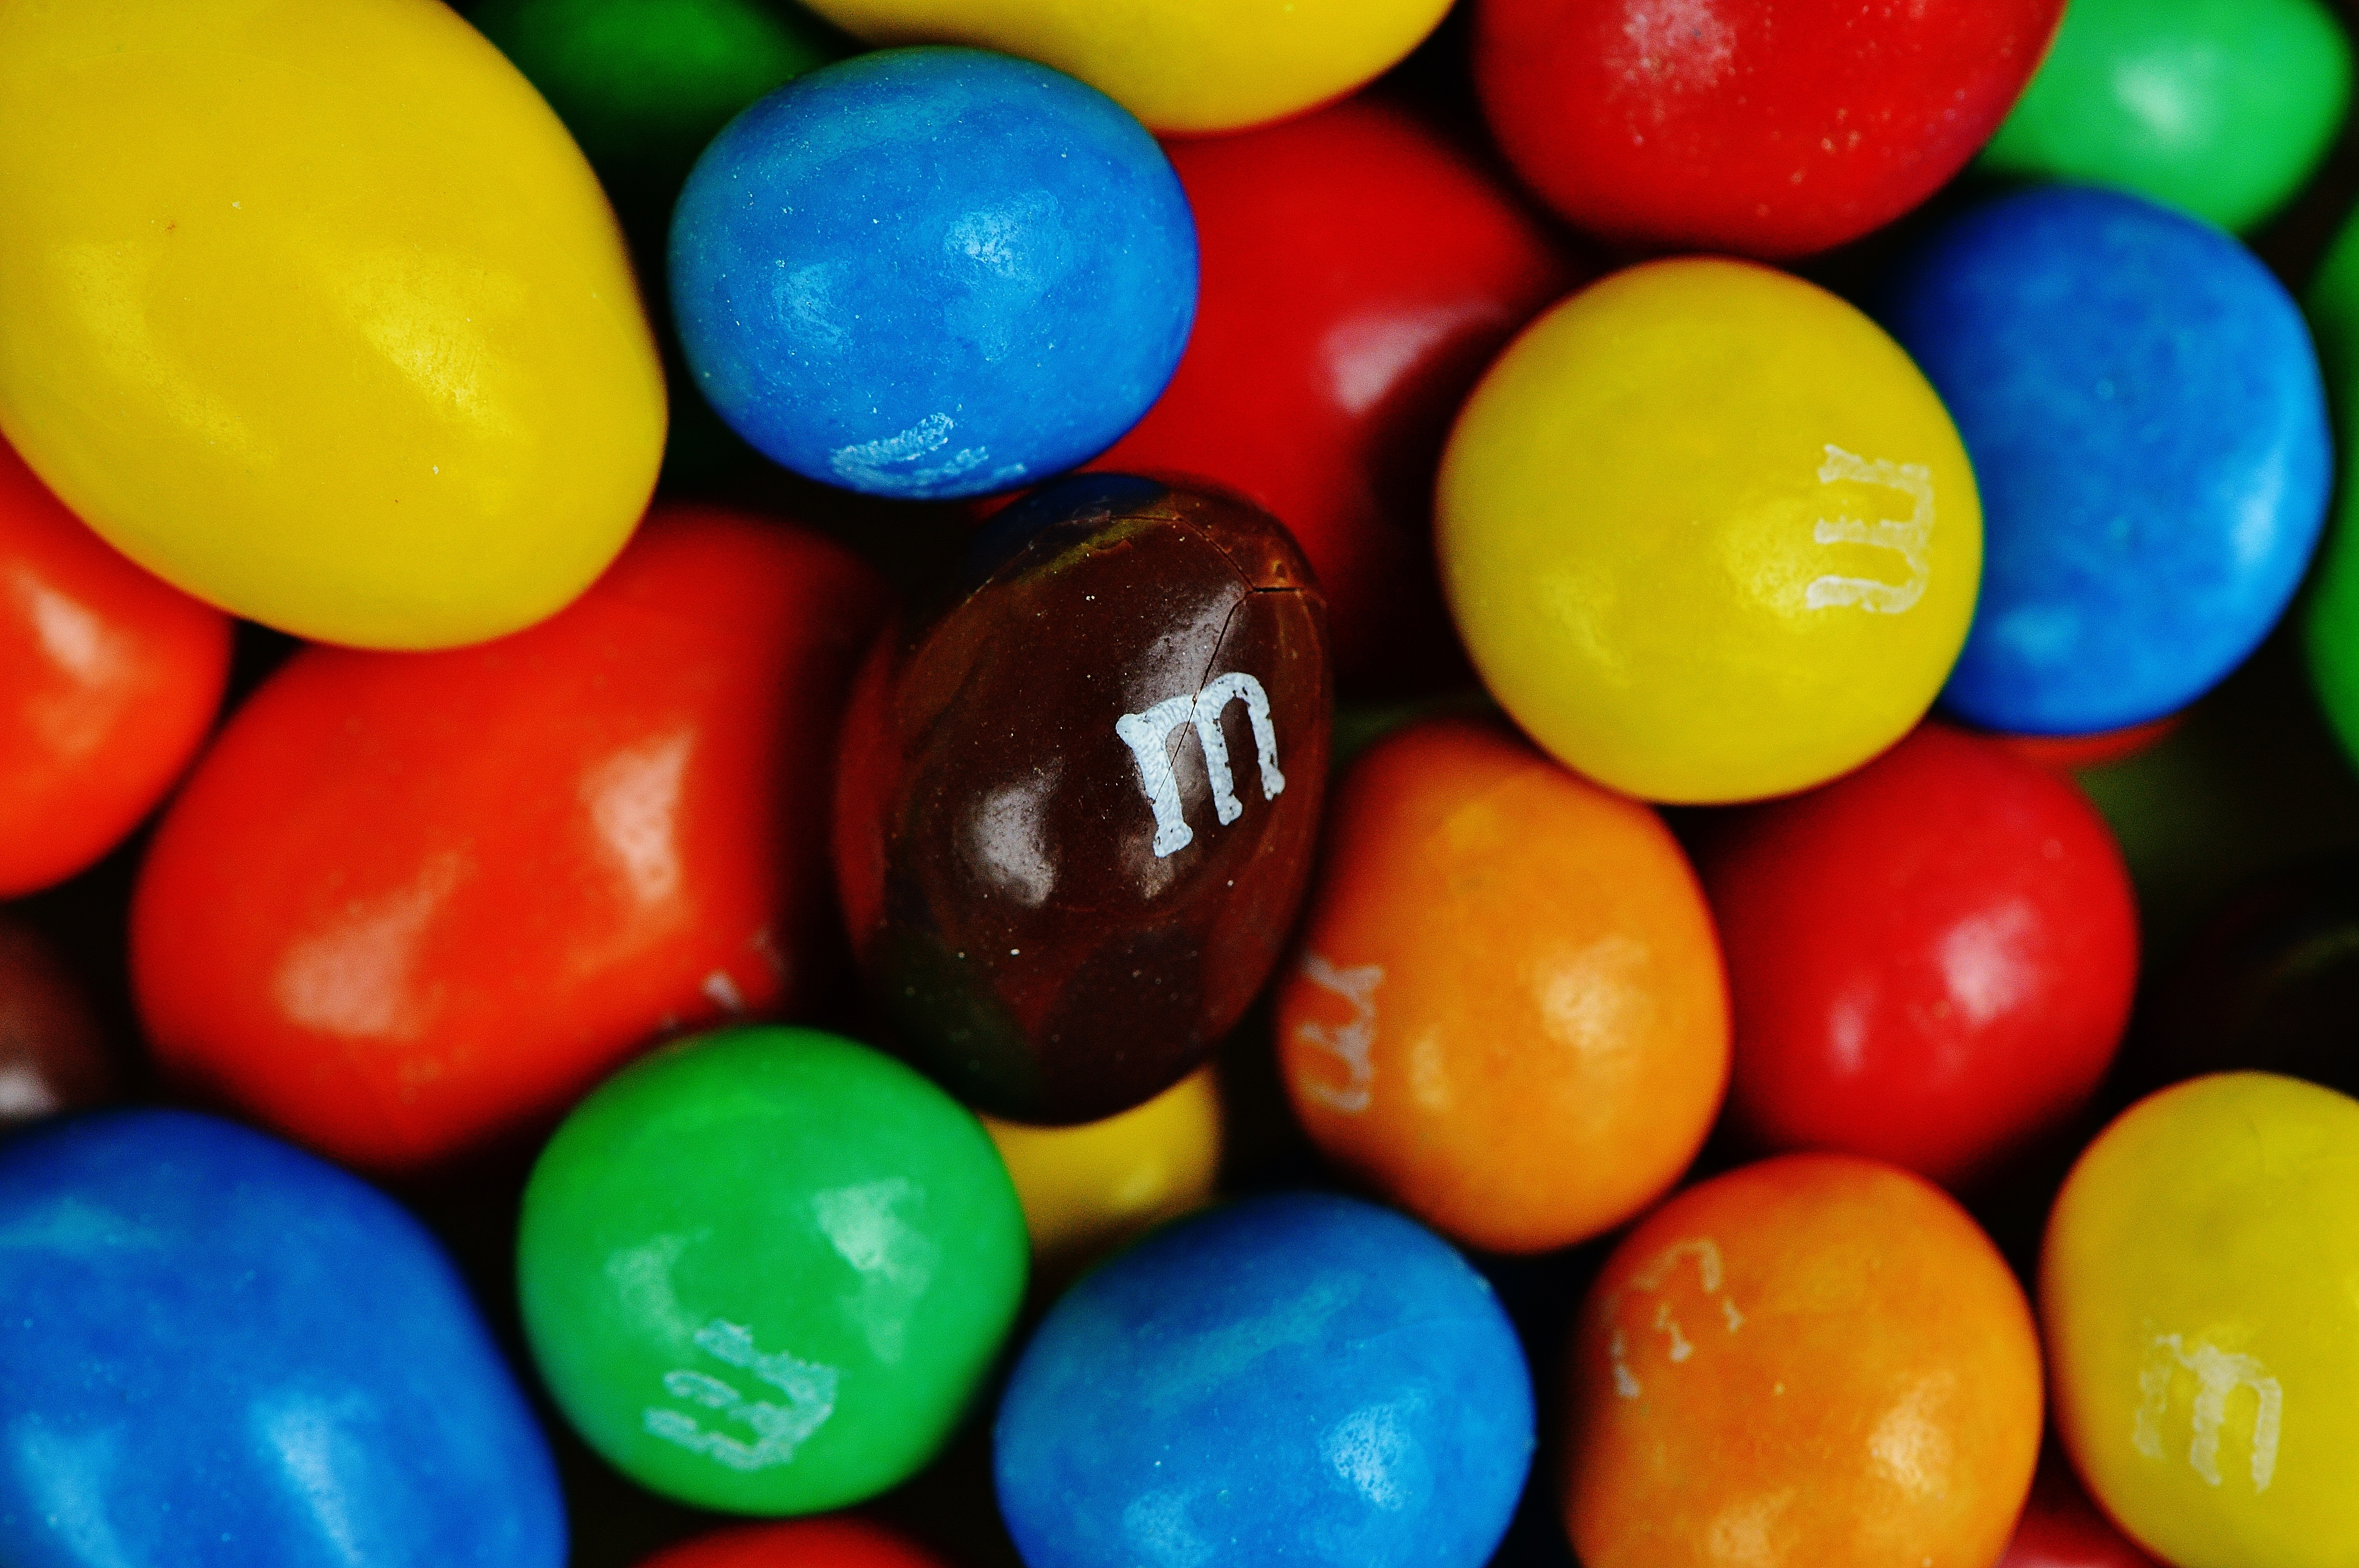
food, color, colorful, chocolate, dessert, delicious, fun, ball, candy, sweetness, confectionery, chocolate lentils, m m's, jelly bean, m and m